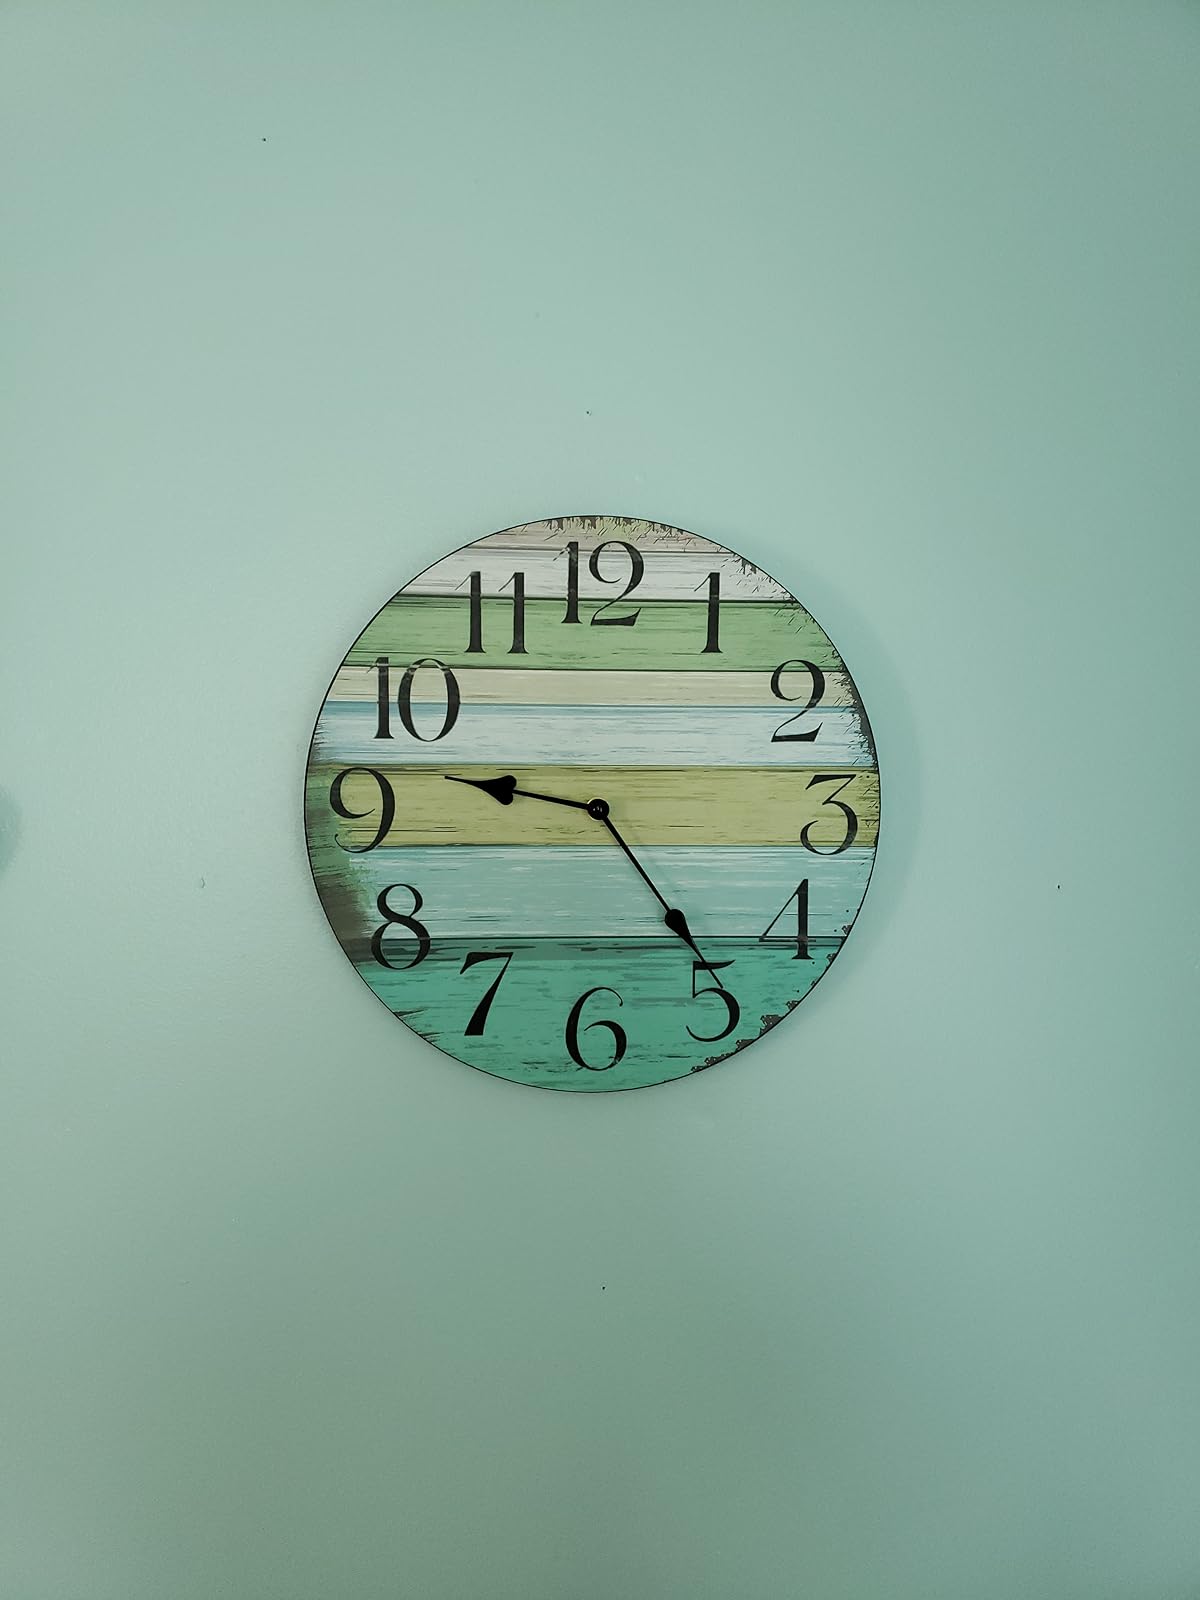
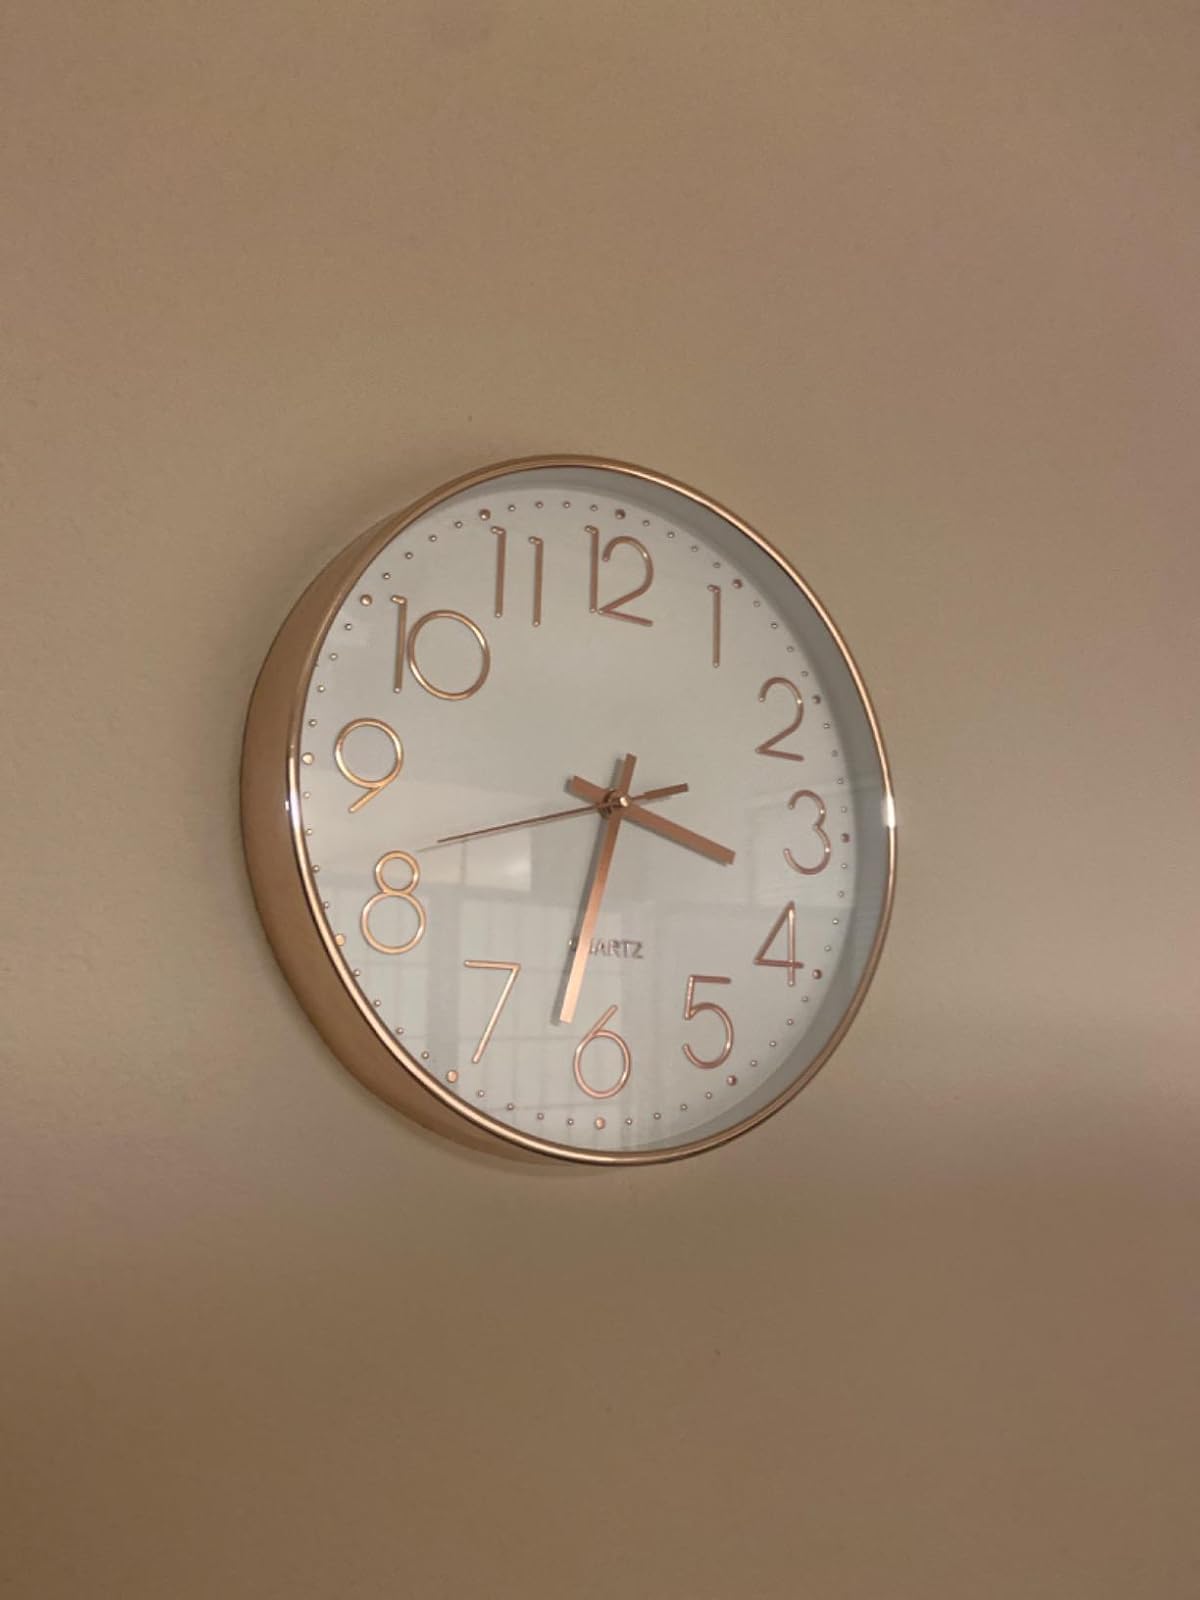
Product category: clock
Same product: no